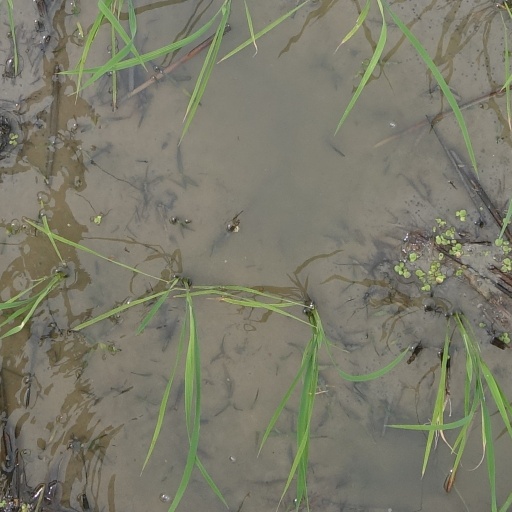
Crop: rice